Mr. Monk Gets a New Shrink

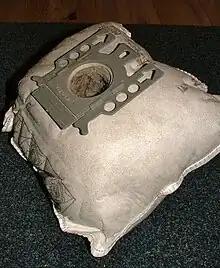
For seasons, "Monk"s writers had been thinking that a vacuum bag would be "a perfect piece of evidence" but were not able to materialize until "Mr. Monk Gets a New Shrink"

"Mr. Monk Gets a New Shrink" was written by Hy Conrad and directed by Andrei Belgrader. The idea of hiding the crucial piece of evidence in a vacuum bag had been on the writing table for years at the time that this episode was written. The writers' problem was that they could not get a realistic idea on how to use it. One idea had actually been to have a killer hack up his victim, place the dismembered limbs into a self-cleaning oven, then vacuum out the remains and have the bag filled with the victim. The writers saw this possibility as too gruesome for the show. Other ideas had included hiding something valuable in the bag and having the killer stalk Monk while trying to recover it.